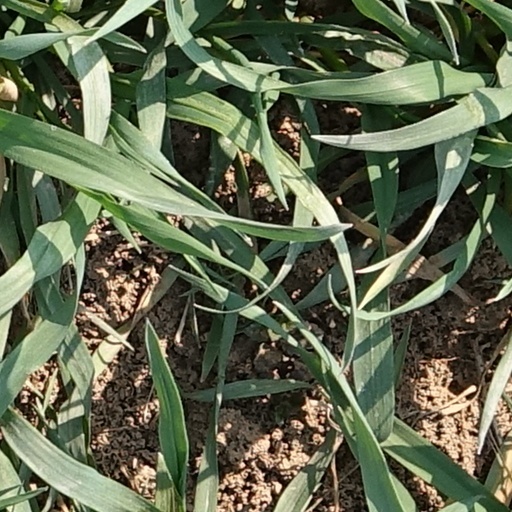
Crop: wheat